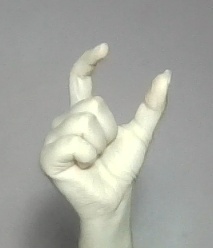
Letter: nun